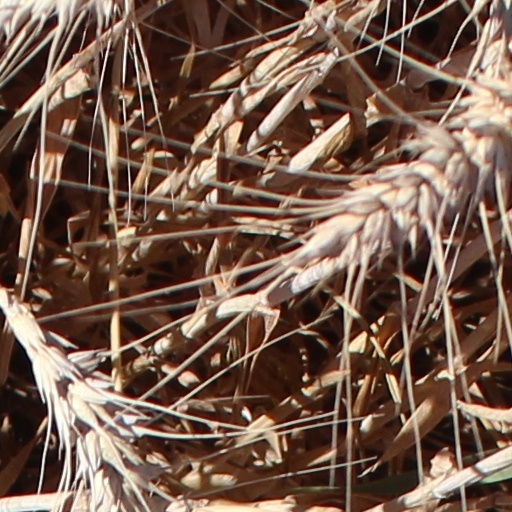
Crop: wheat